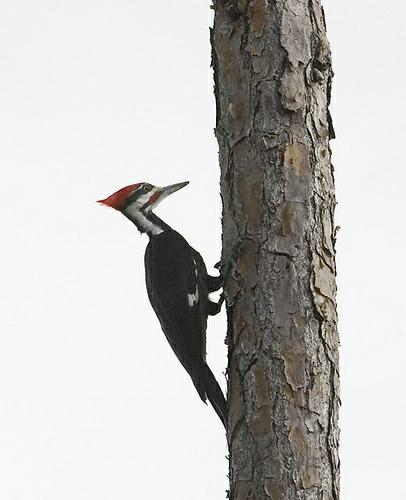
A photo of a pileated woodpecker